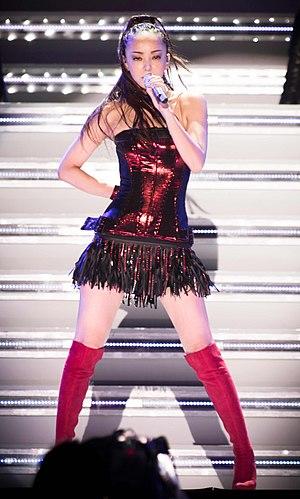
Namie Amuro, est une chanteuse de J-pop / RnB célèbre en Asie, ex-actrice et idole japonaise dans les années 1990.